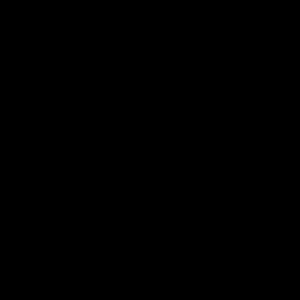
Jerusalemskors
Jerusalemskors
Jerusalemskors er et symbol, som består af et krykkekors ledsaget af fire små græske kors placeret i hjørnerne mellem korsarmene. Hovedelementet i Jerusalemskorset består således af et kors med fire lige lange arme, som hver ender i et T, mens de fire bifigurer er simple kors med fire lige lange arme.